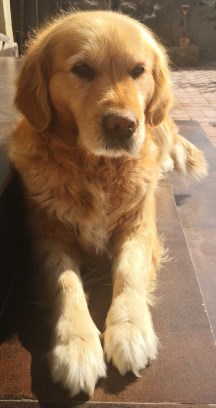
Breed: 5355-n000126-golden_retriever